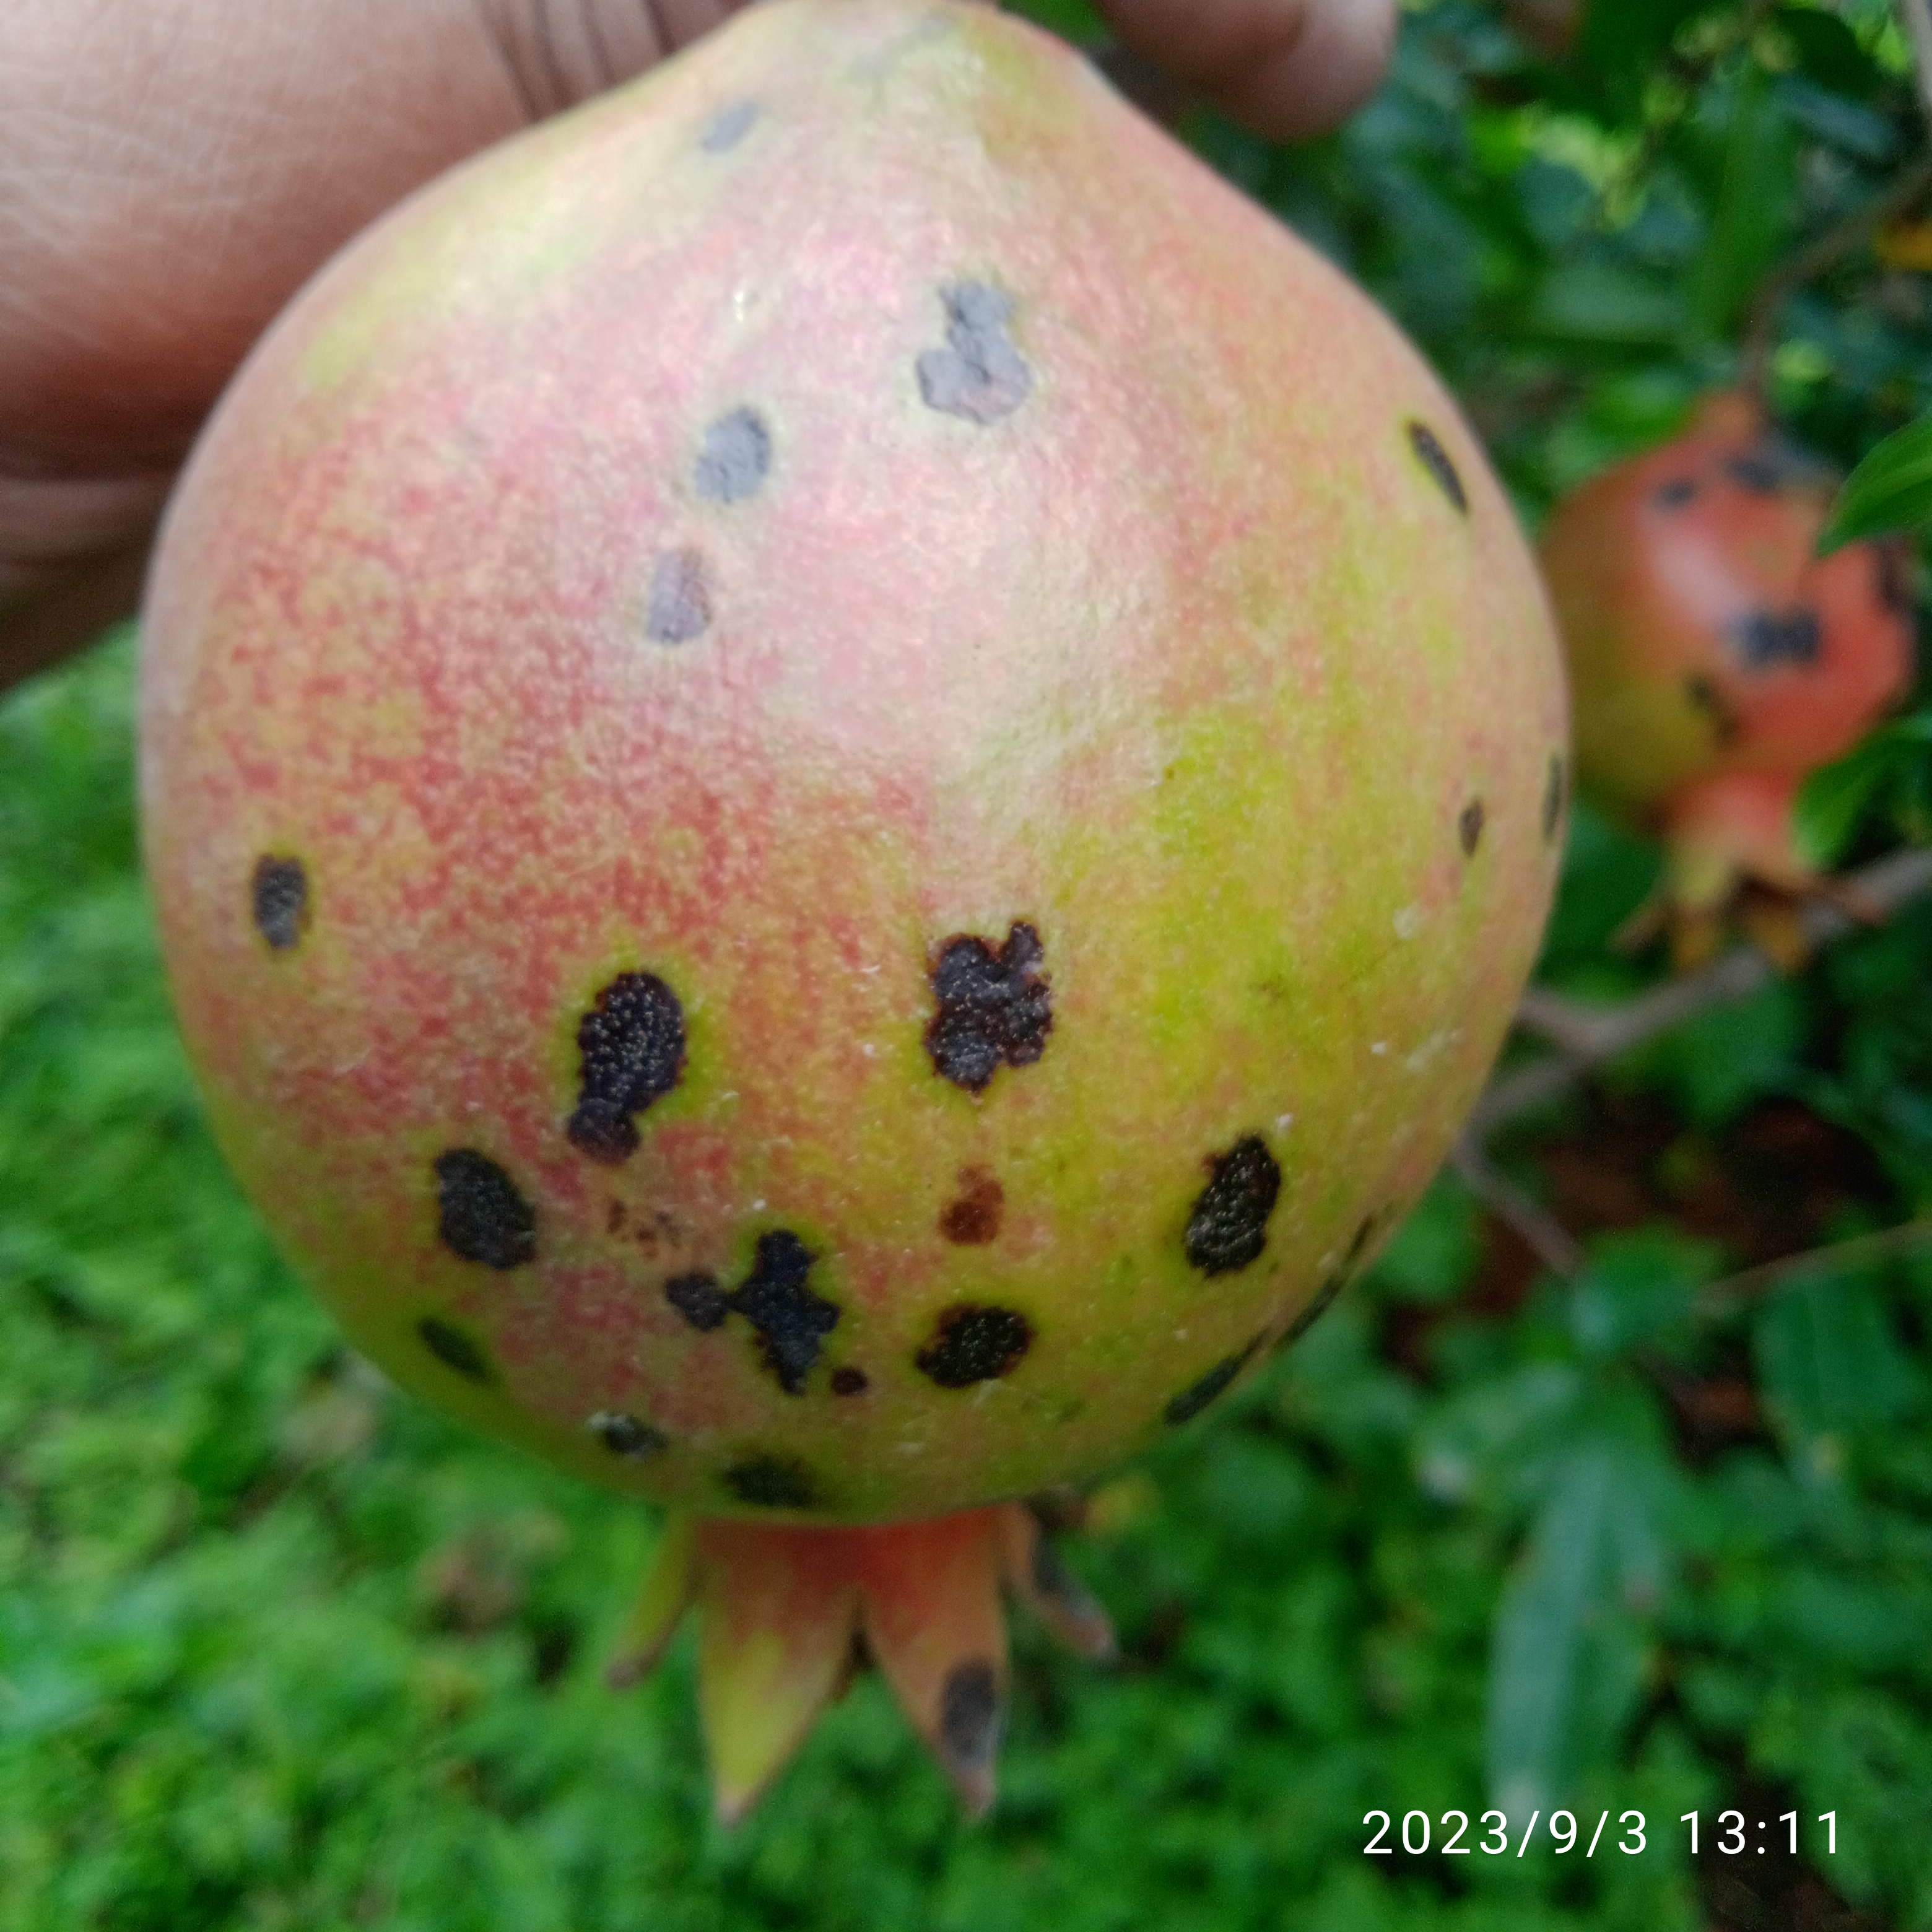
Label: Anthracnose